University of Houston

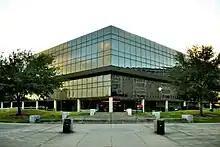
Melcher Hall, one of three buildings of the Bauer College of Business

In August 2016, the Texas Higher Education Coordinating Board approved the creation of the Hobby School of Public Affairs. The school, named in honor of former Texas Lt. Gov. Bill Hobby, builds on the existing educational and research programs of the Center for Public Policy, which was founded at UH in 1981. The designation officially moves the Master of Public Policy Degree from the UH College of Liberal Arts and Social Sciences to the Hobby School of Public Affairs and approves the addition of a Master of Public Policy degree as a dual degree with the Graduate College of Social Work's Master of Social Work.